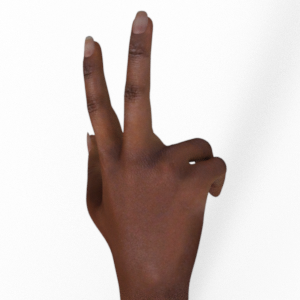
Label: scissors